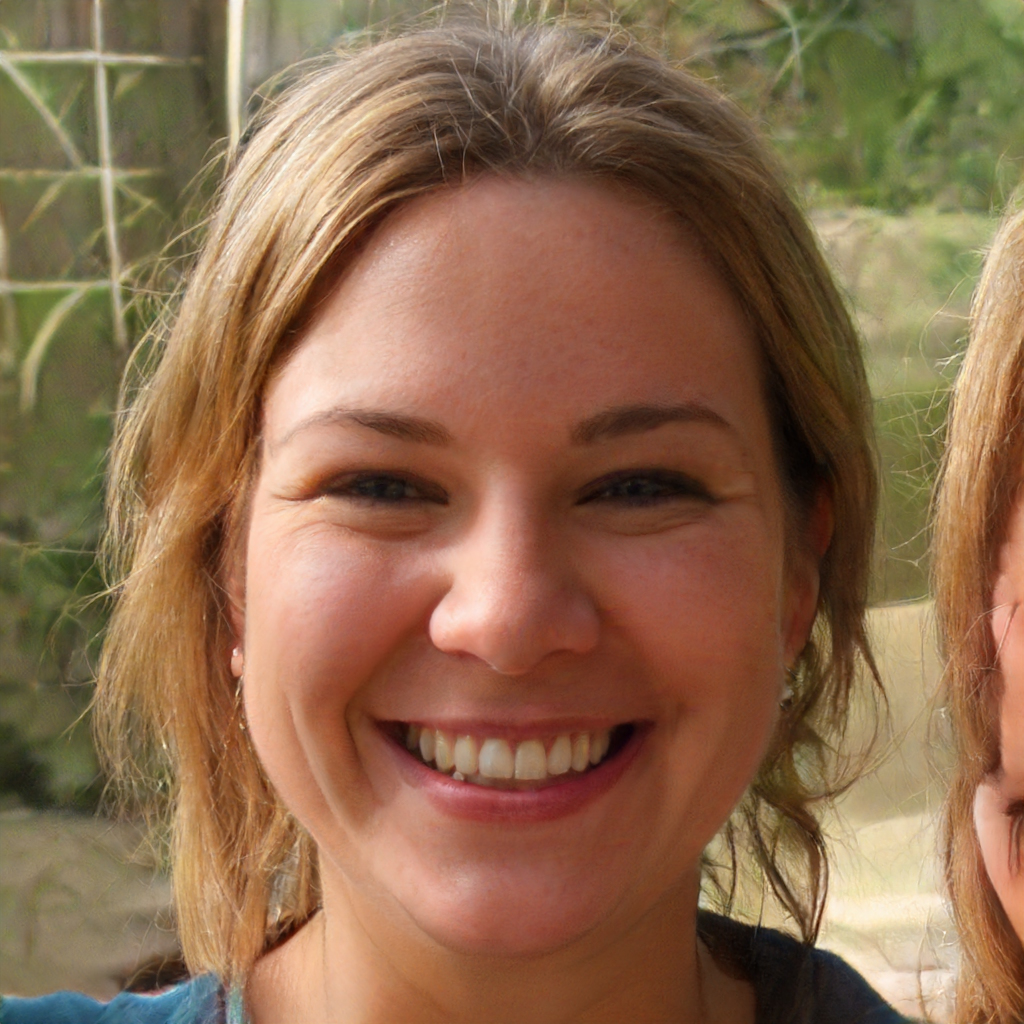
Gender: Female